Punjabi festivals

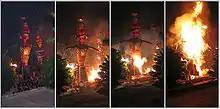
Dasara is observed with the burning of Ravana effigies.

In most of northern and western India, Dasha-Hara (literally, "ten days") is celebrated in honour of Rama. Thousands of drama-dance-music plays based on the "Ramayan" and "Ramcharitmanas" ("Ramlila") are performed at outdoor fairs across the land and in temporarily built staging grounds featuring effigies of the demons Ravan, Kumbhakarna and Meghanada. The effigies are burnt on bonfires in the evening of Vijayadashami-Dussehra. While Dussehra is observed on the same day across India, the festivities leading to it vary. In many places, the "Rama Lila" or the brief version of the story of Rama, Sita and Lakshaman, is enacted over the 9 days before it, but in some cities, such as Varanasi, the entire story is freely acted out by performance-artists before the public every evening for a month.